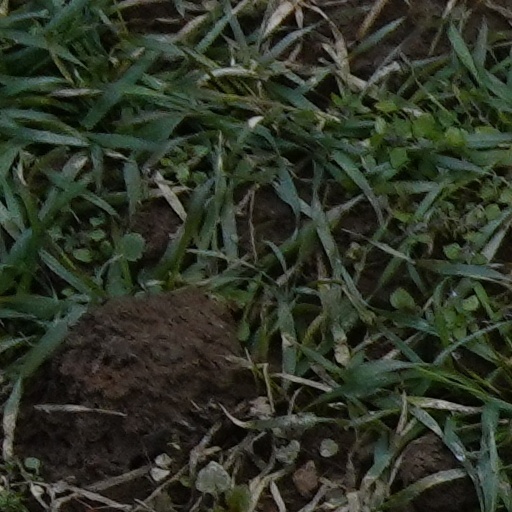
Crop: wheat